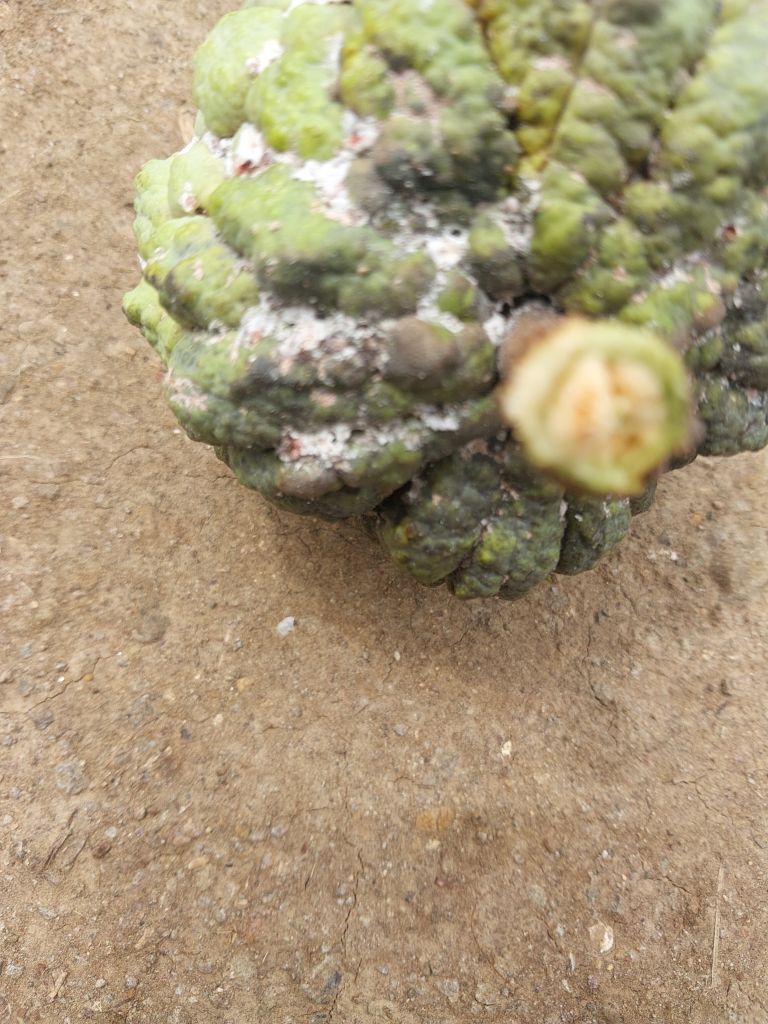
Disease label: Blank Canker